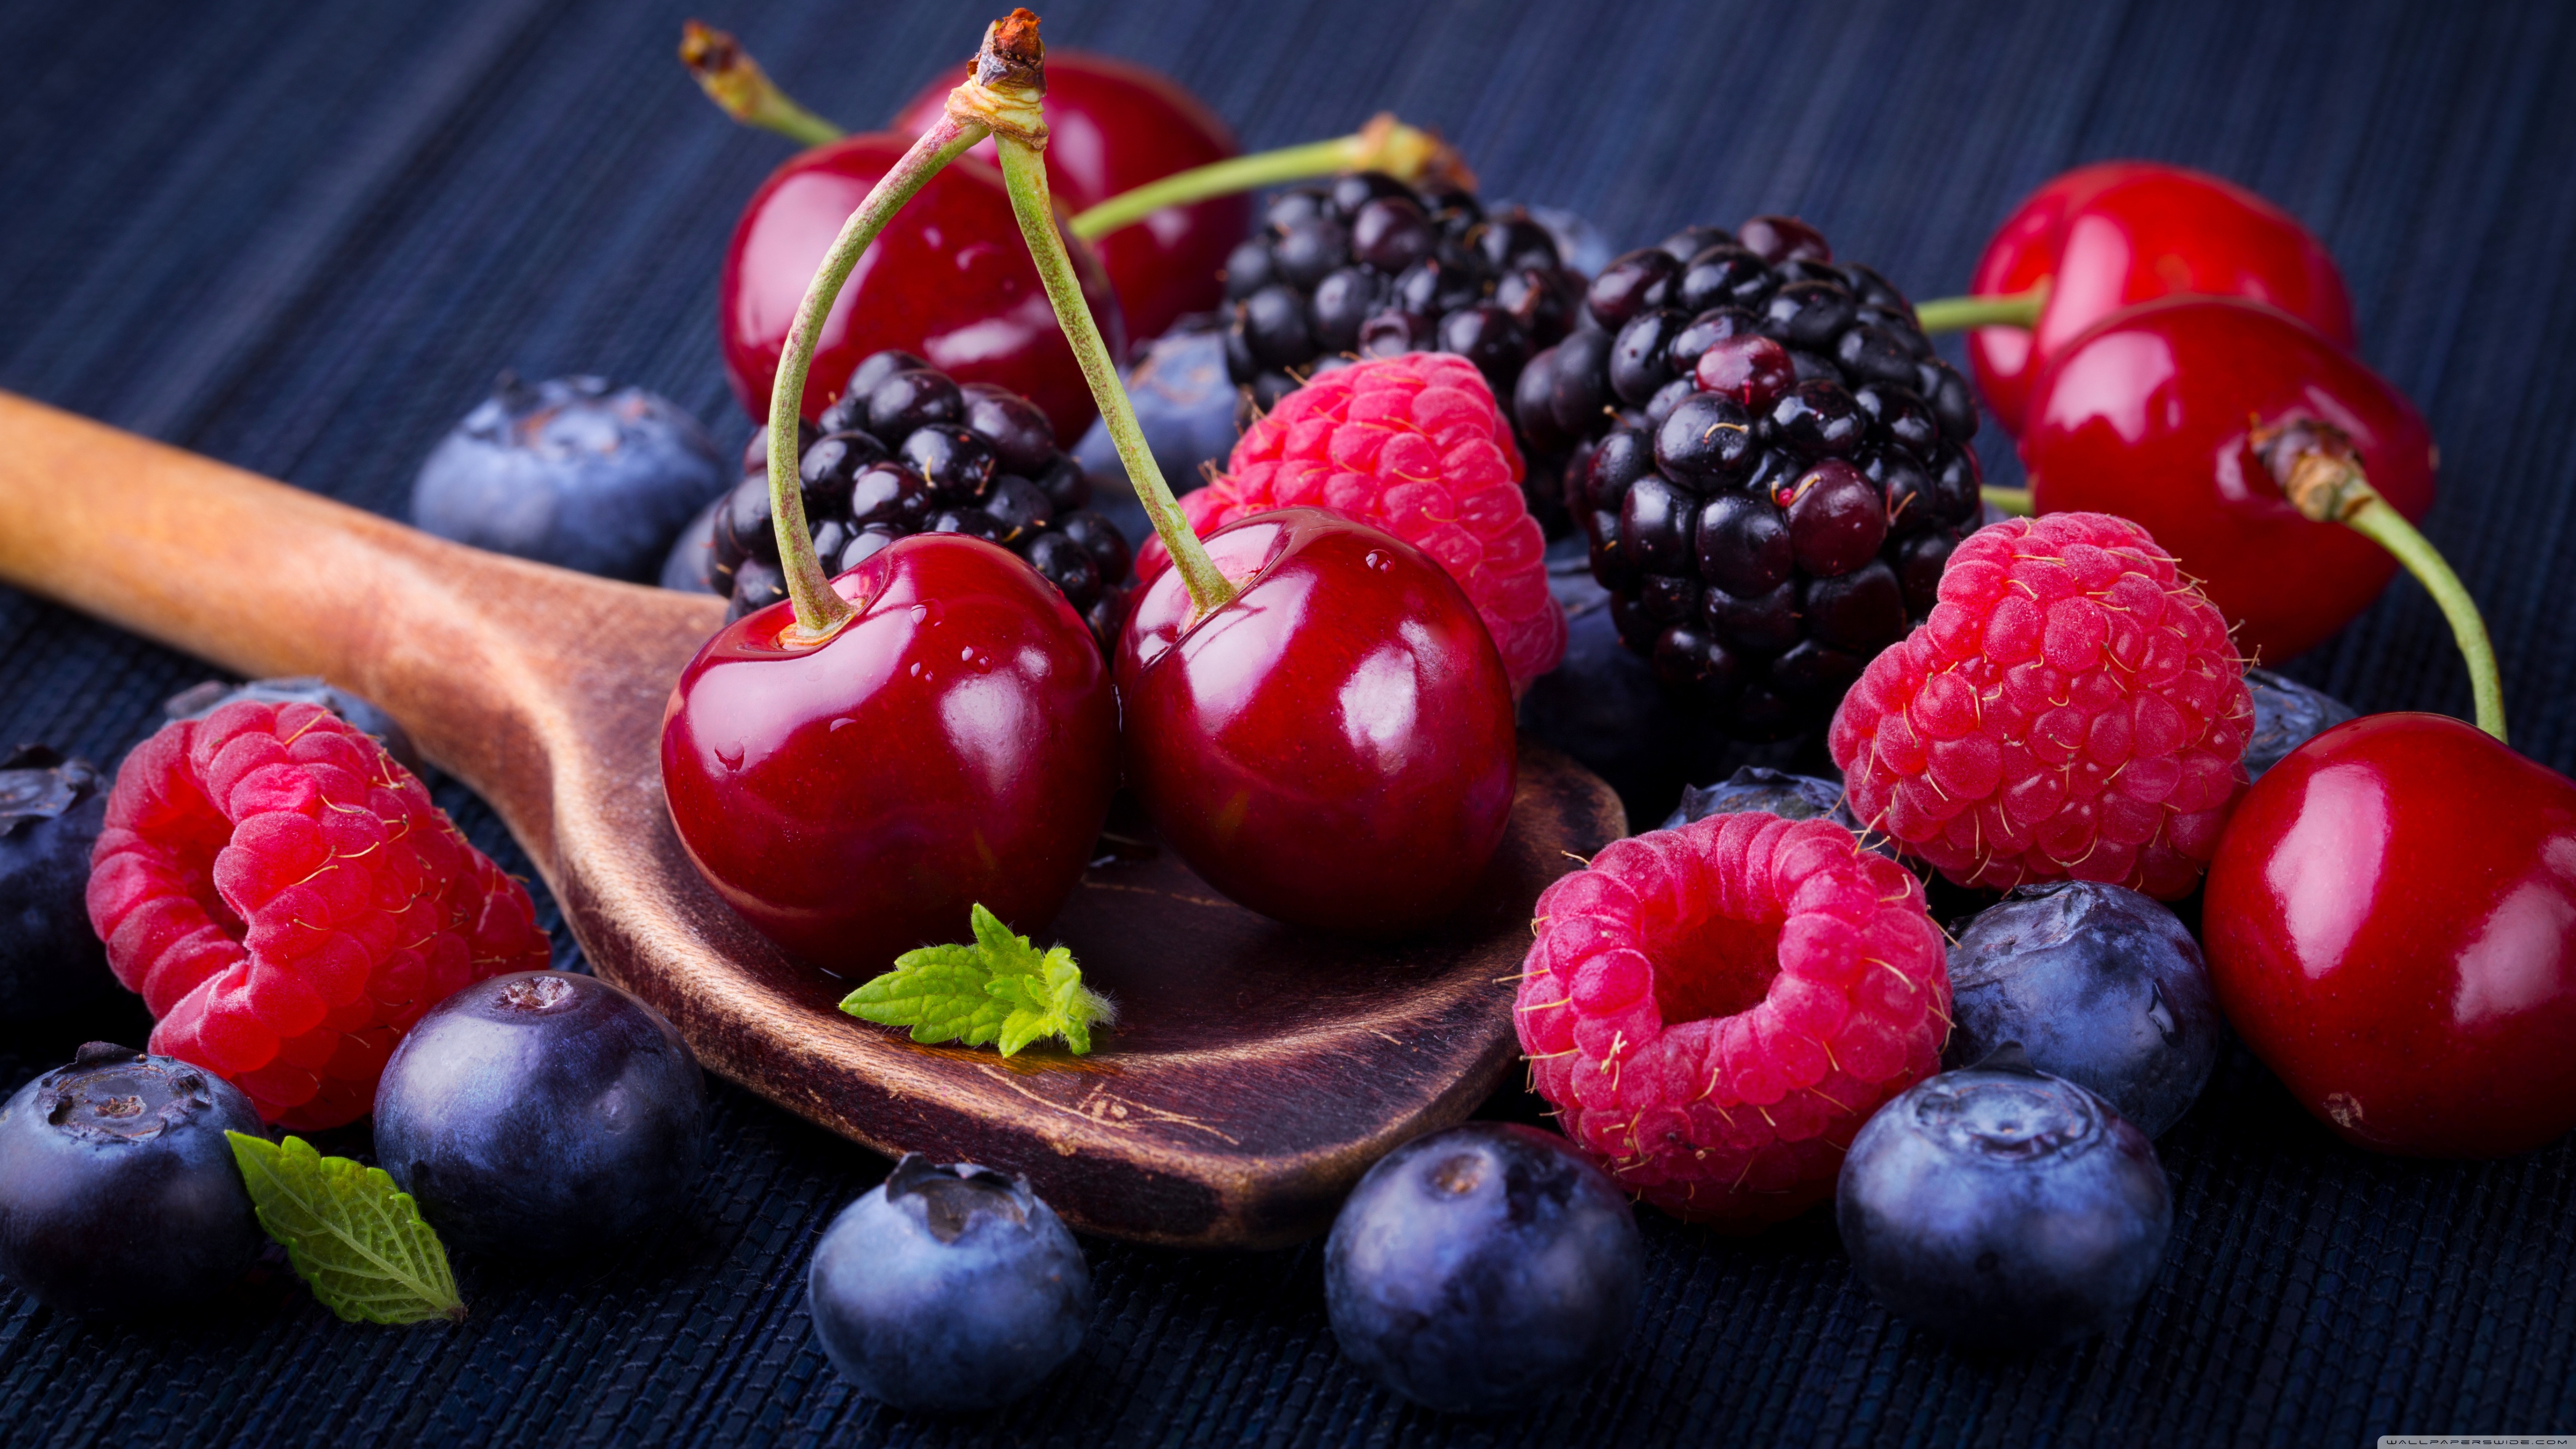
fruits, nutrition, ingredients, food, eat, blueberries, berry, fruit, ingredient, natural foods, seedless fruit, recipe, cuisine, superfood, plant, produce, cherry, dish, local food, flowering plant, whole food, frutti di bosco, accessory fruit, rose family, strawberry, close up, sweetness, rubus, basket, Superfruit, still life photography, still life, strawberries, tree, vegan nutrition, macro photography, Nutraceutical, platter, rose order, delicacy, grapevine family, currant, moschatel family, acerola family, prunus, boysenberry, vitis, snack